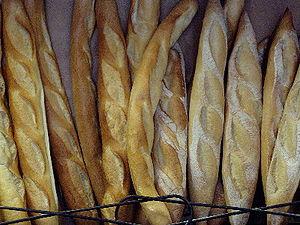
Le pain est l'aliment de base traditionnel de nombreuses cultures. Il est fabriqué à partir des ingrédients qui sont la farine et l'eau. Il contient généralement du sel. D'autres ingrédients s'ajoutent selon le type de pain et la manière dont il est préparé culturellement. Lorsqu'on ajoute le levain ou la levure, la pâte du pain est soumise à un gonflement dû à la fermentation.
Une baguette de pain ou simplement baguette, aussi appelée baguette de Paris, ou encore pain français, mais aussi pain baguette est une variété de pain, reconnaissable à sa forme allongée. Même si cette forme de pain est emblématique de la France, la baguette est également consommée dans différents pays comme le Maroc, l'Algérie, la Tunisie ou le Viêt Nam, ce qui s'explique par le passé colonial français de ces régions. En septembre 2018, la confédération nationale de la boulangerie-pâtisserie française a reformulé son souhait de voir la baguette de pain être inscrite au Patrimoine culturel immatériel de l'UNESCO, la candidature est actuellement en cours. "Les savoir-faire artisanaux et la culture de la baguette de pain" sont cependant inscrits à l'inventaire du patrimoine culturel immatériel en France depuis le 23 novembre 2018.